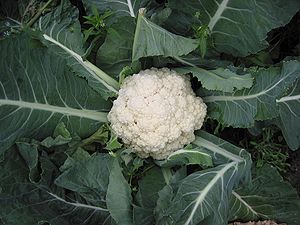
Blomkål
Blomkål er en grøntsag i familie med hvidkål.